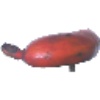
Label: red_banana